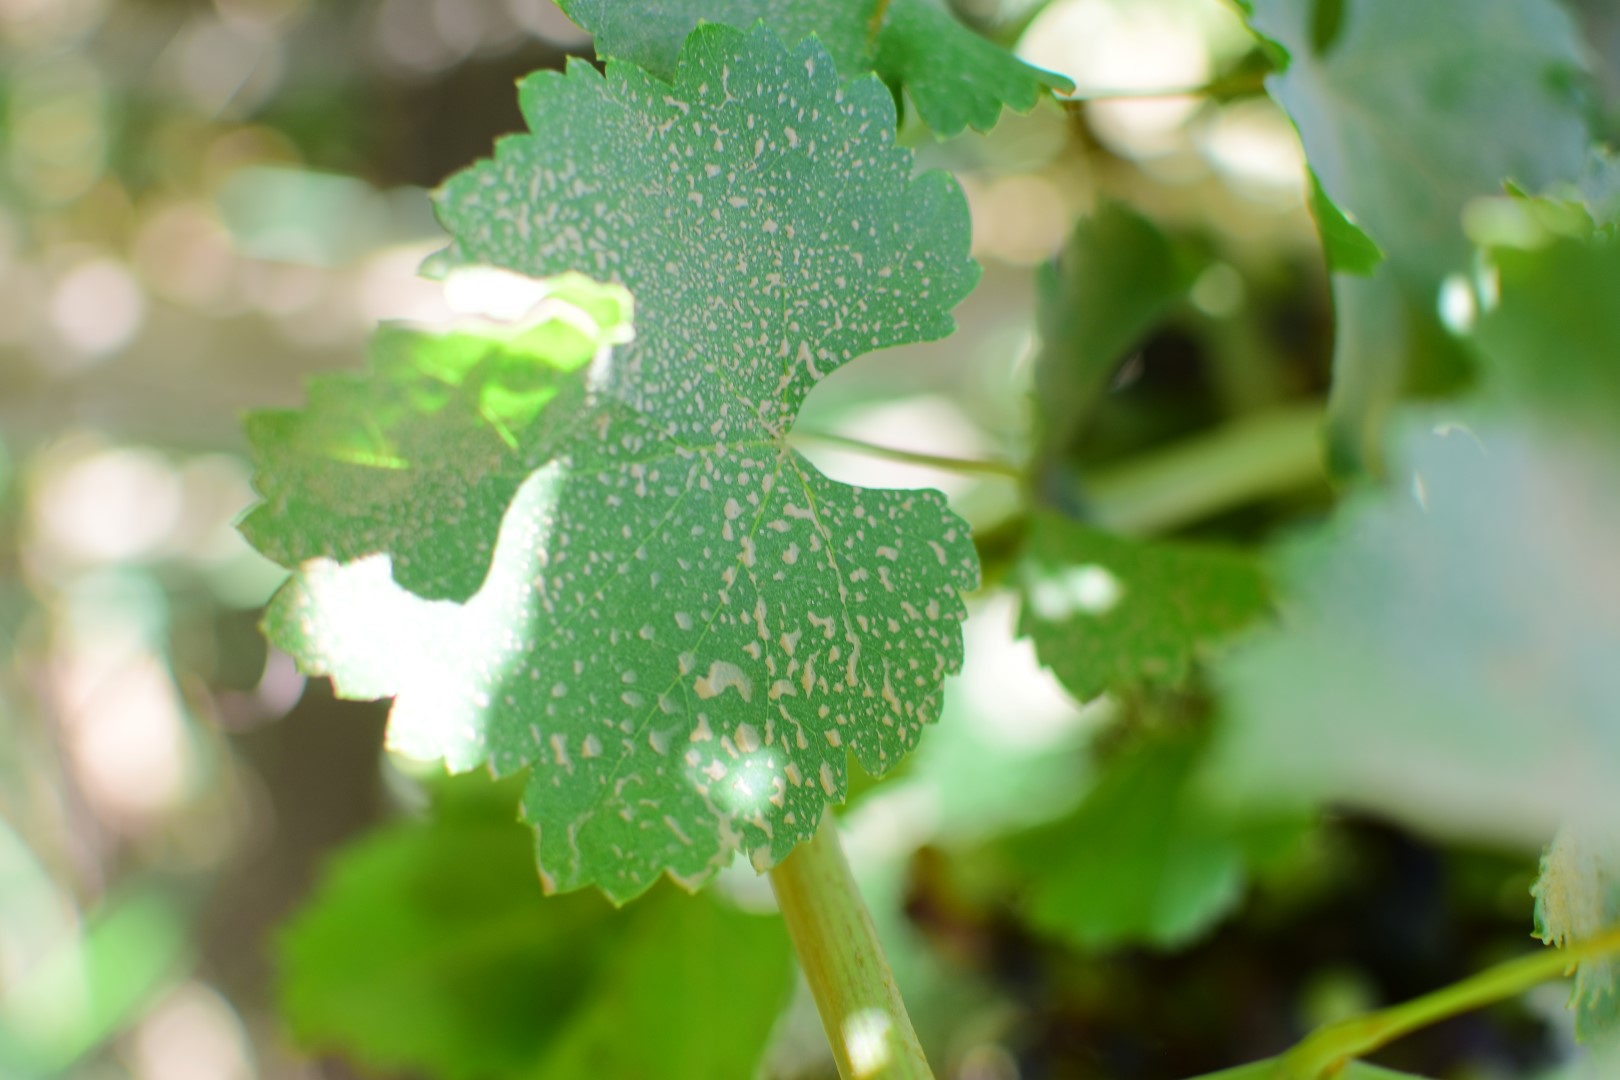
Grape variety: Frinsi